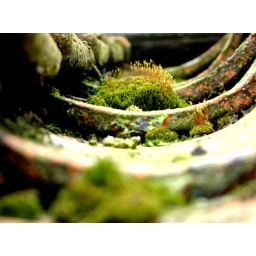
Thats green algae growing over a roof top in a small village called volendam, north of Amsterdam...